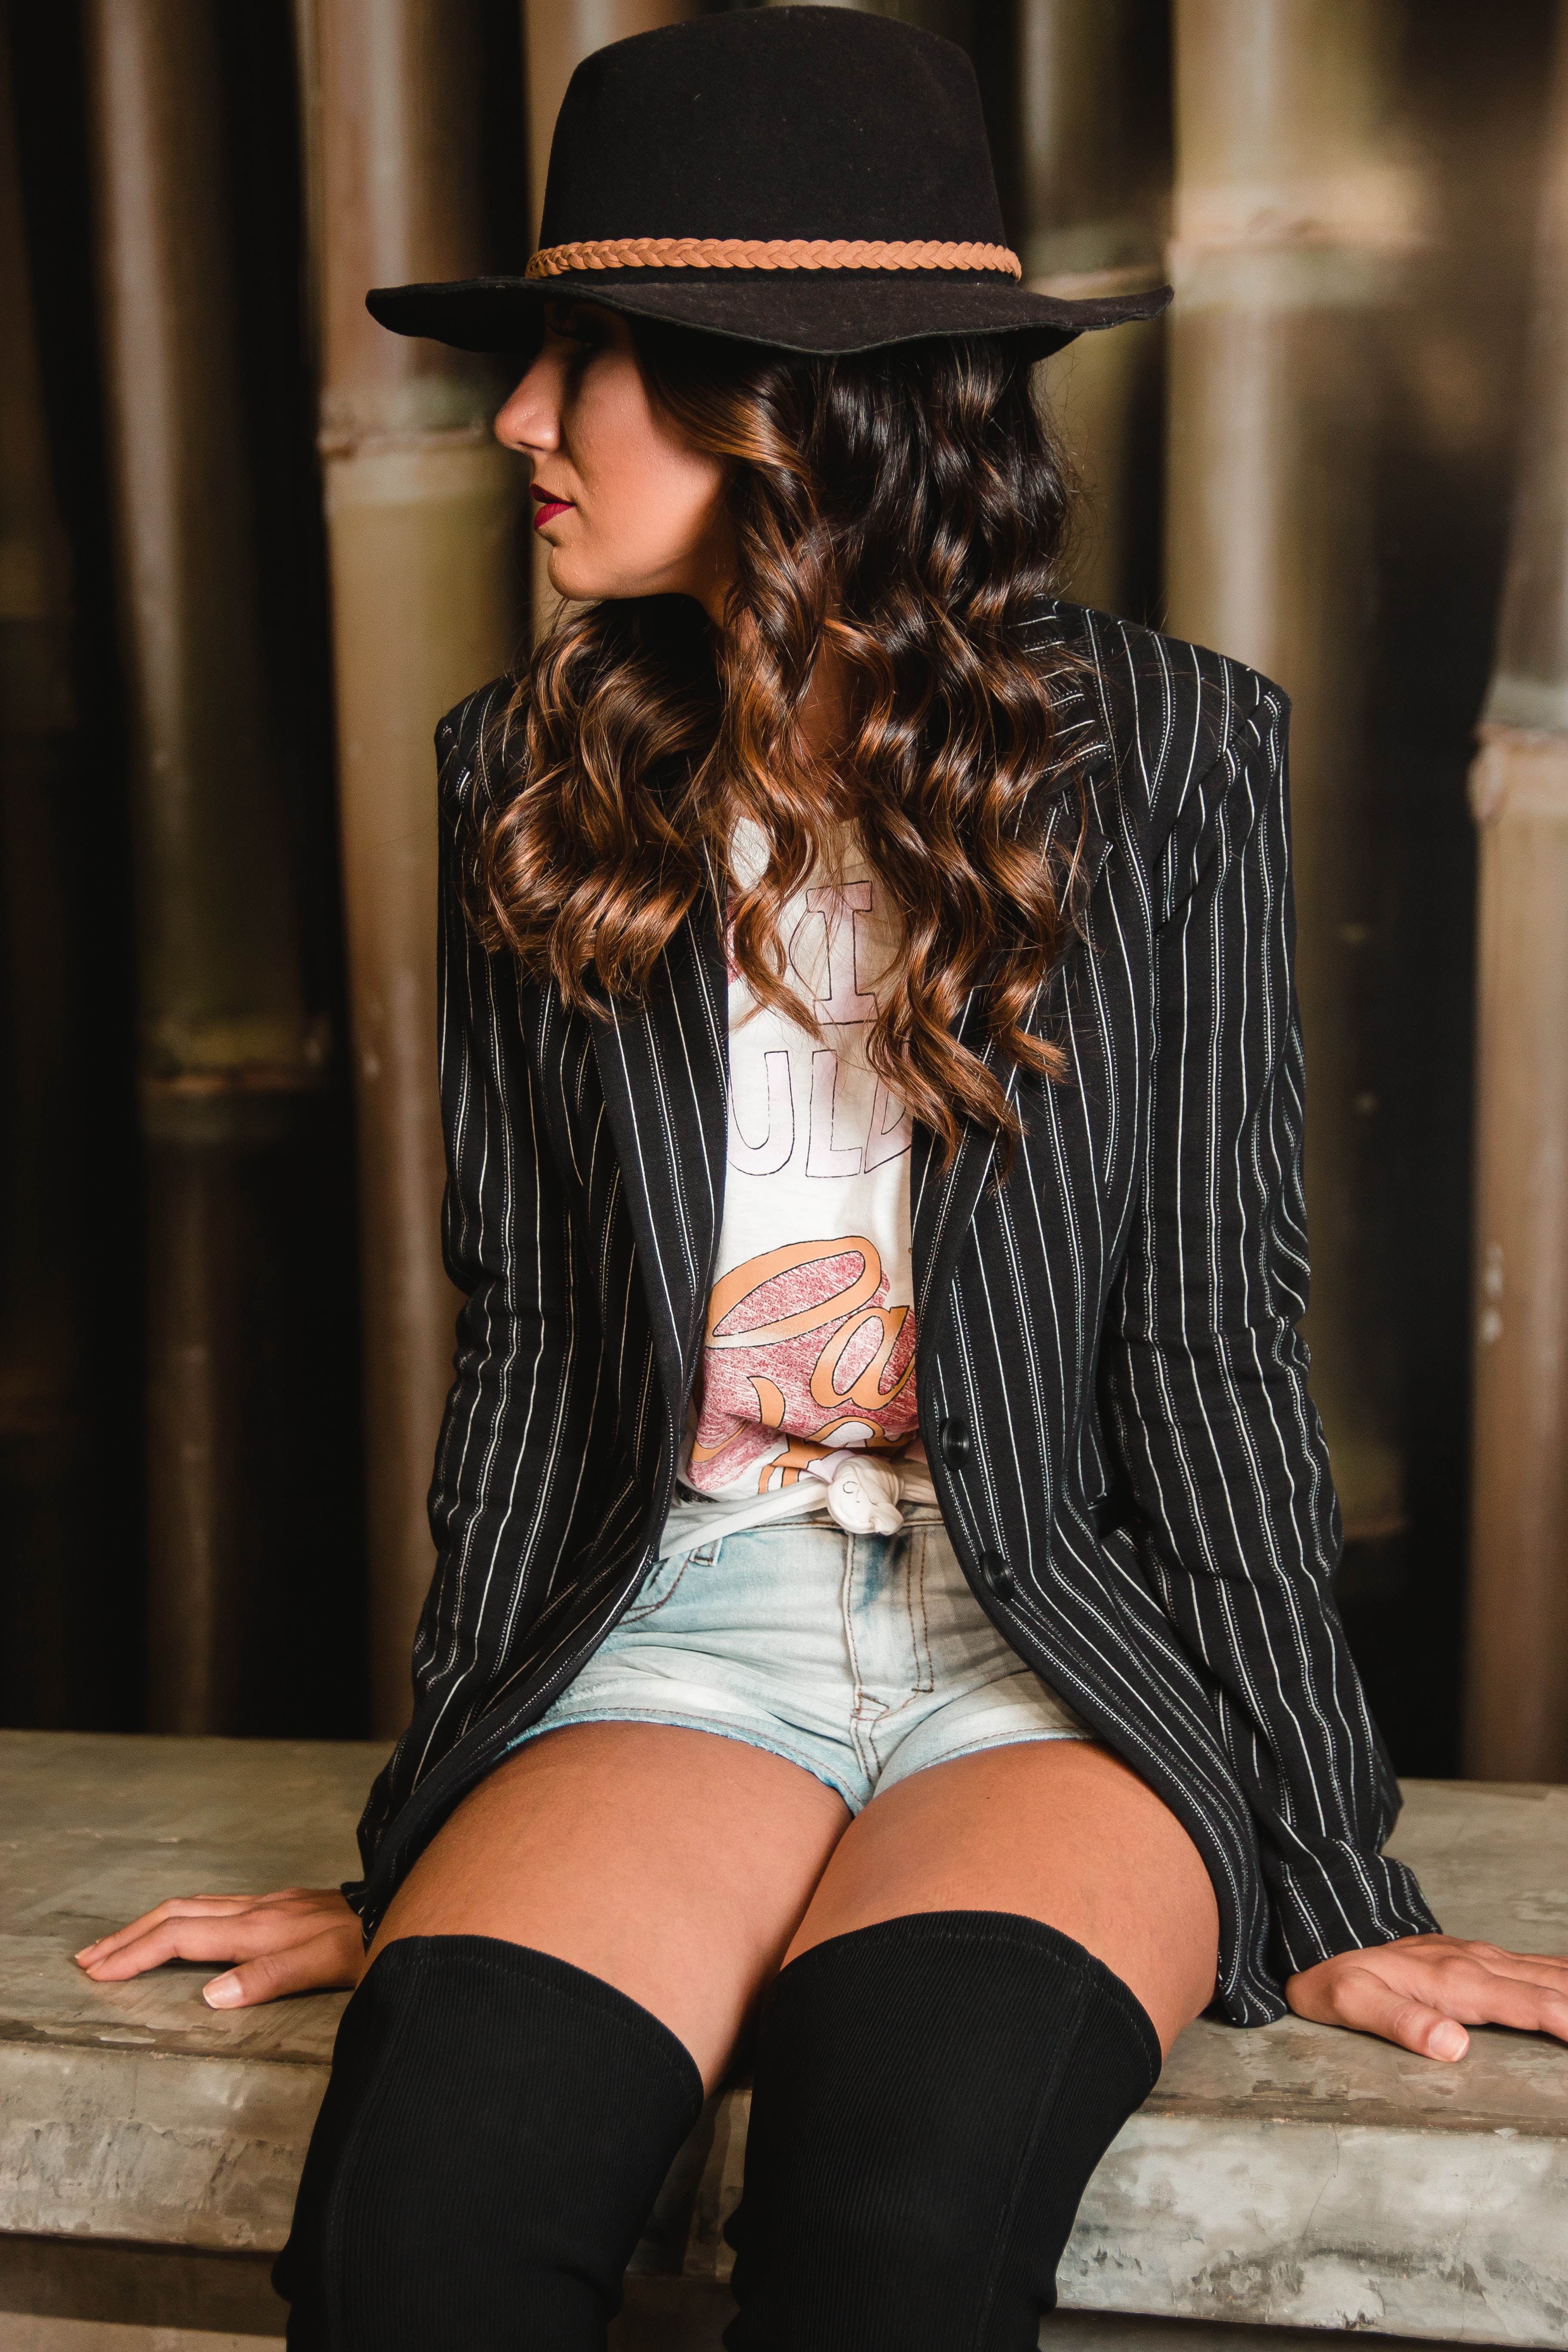
clothing, beauty, fashion, leg, thigh, model, long hair, hat, knee, headgear, footwear, photo shoot, photography, black hair, fashion accessory, stocking, fashion model, costume, waist, human leg, style